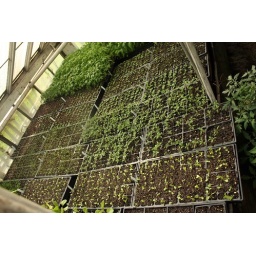
sproutsof plants in the green house